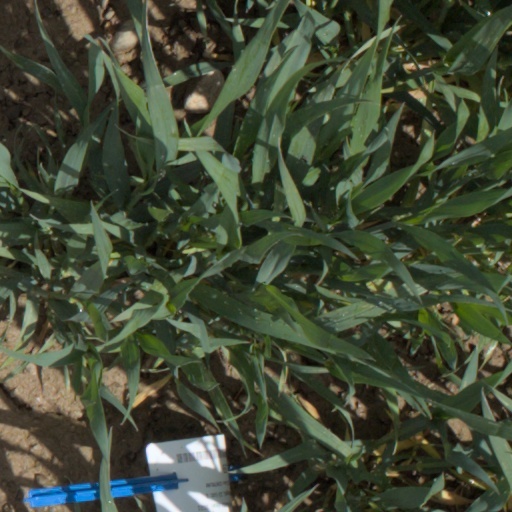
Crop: wheat